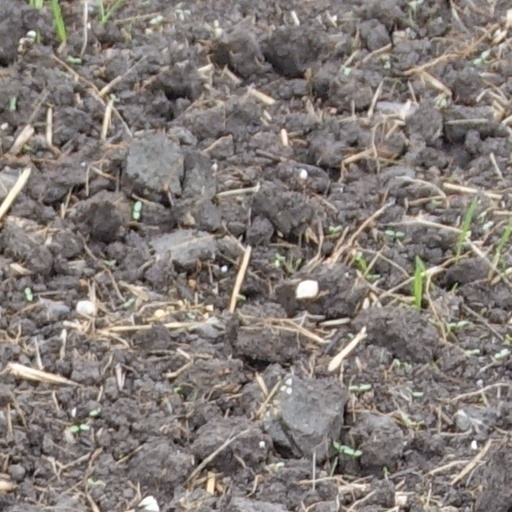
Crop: wheat